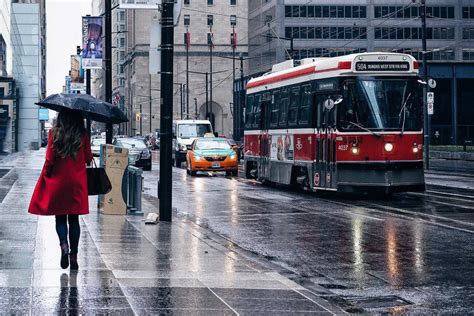
Weather: rain or strom